Frazier History Museum

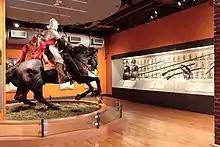

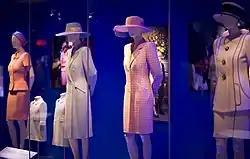
Original garments in "Diana: A Celebration", December 4, 2012.

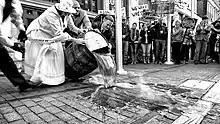

"The Hunger Games: The Exhibition", April 1 – September 10, 2017. This exhibition explored the dystopian film franchise "The Hunger Games" (in which the lead character is portrayed by Louisville native Jennifer Lawrence) with set recreations and original maps, props, and costumes, including the Girl on Fire dress, the Mockingjay pin, and Katniss's bow.